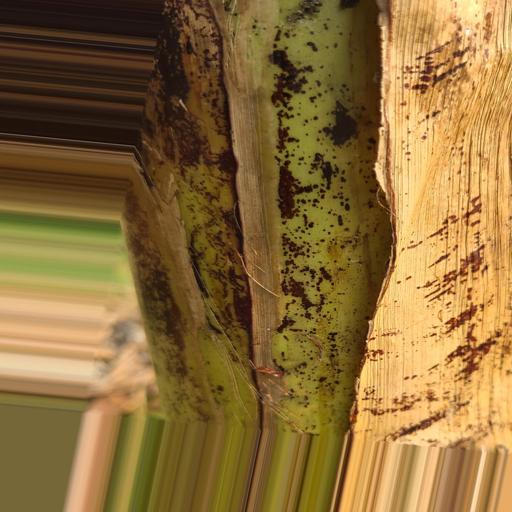
Label: bract_mosaic_virus